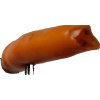
Label: pepper